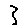
Label: 3